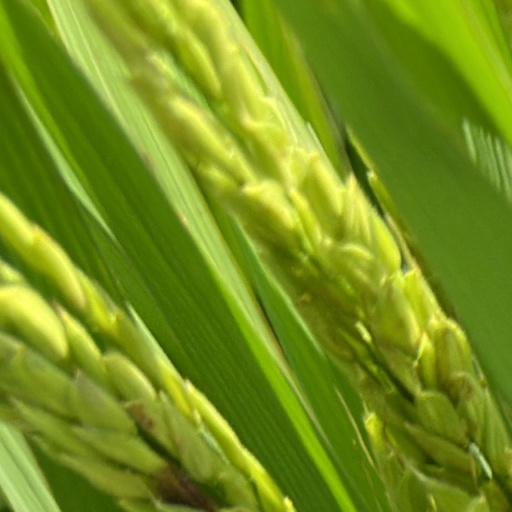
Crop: rice